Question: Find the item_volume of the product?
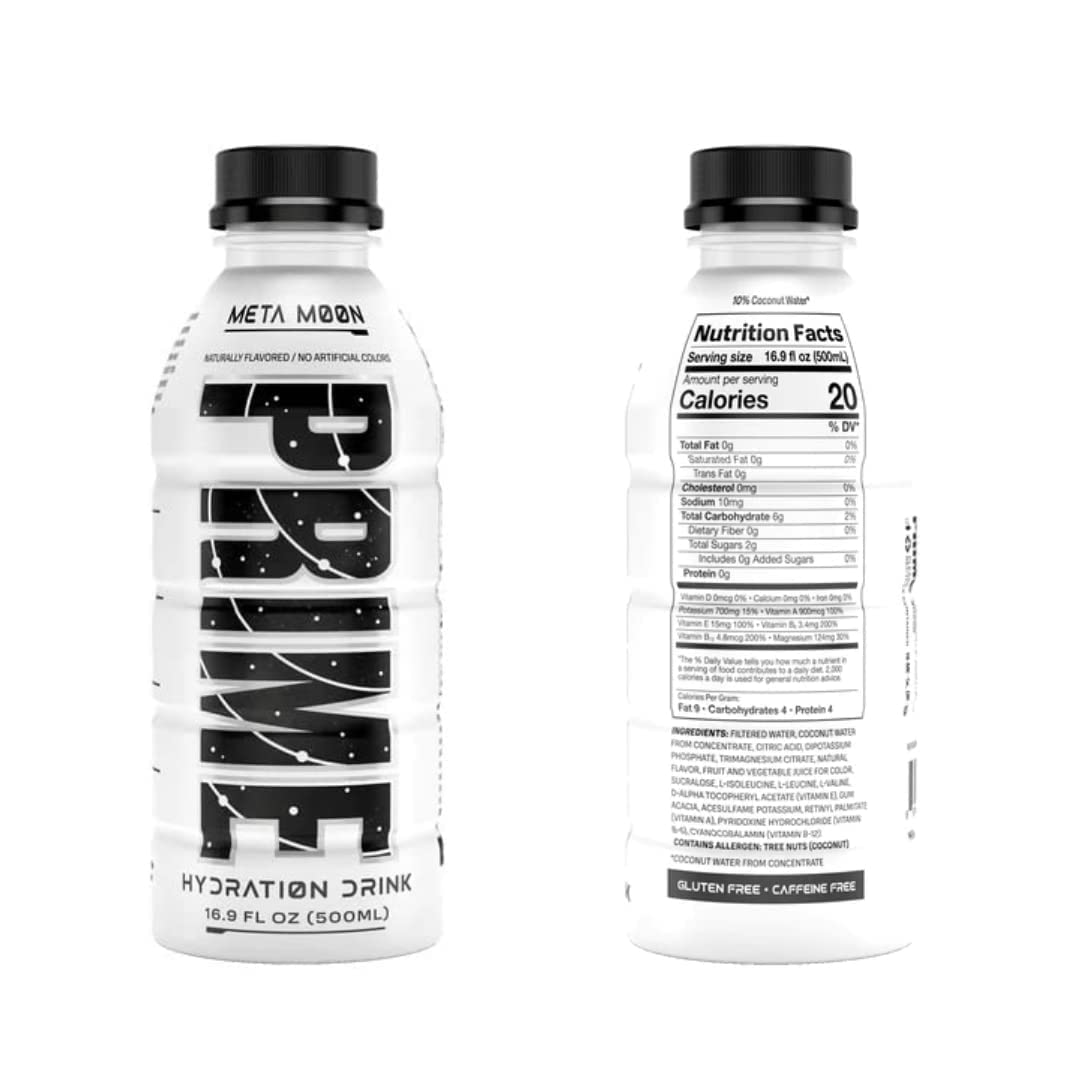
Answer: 16.9 fluid ounce